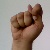
The image shows a hand gesture representing the letter 'T' in Indian Sign Language.